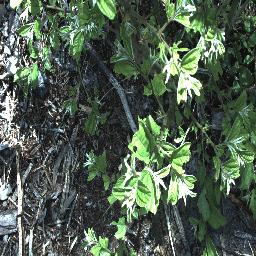
Label: chinee_apple